Freiburg Castle

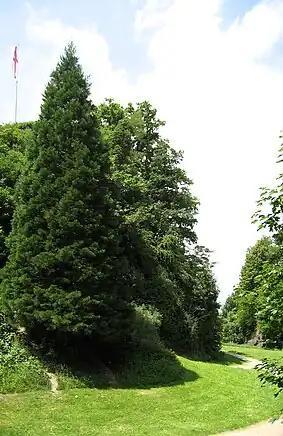
Remains of the castles, fortresses and fortifications on the front of the castle hill. The debris cone on the left is a viewing platform. On the right the incision of the covered neck ditch is visible for which the rocks had to be carved out.

Already in 1091 the duke Berthold II of Zähringen ordered the construction of the Castrum de Friburch on the Schlossberg (castle hill) of Freiburg in beautiful Romanesque style. This castle was praised later by the poet Hartmann von Aue. The Duke's servants and craftsmen lived at the foot of the mountain in the area of what today is the southern part of the historic center, but it was only in 1120 when his son Konrad, with the approval of emperor Henry IV, granted the settlement market rights, thus ending the startup phase of Freiburg.